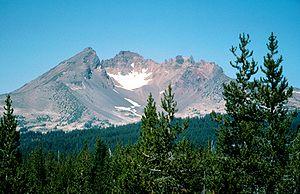
L’Oregon /ɔ.ʁe.ɡɔ̃/ est un État du Nord-Ouest des États-Unis, situé sur la côte Pacifique entre les États de Washington au nord, de Californie au sud, du Nevada au sud-est, et de l'Idaho à l'est. Ses frontières au nord et à l'est suivent pour l'essentiel les cours du fleuve Columbia et de la rivière Snake. Le territoire orégonais est intégralement traversé par la chaîne des Cascades qui forme une importante barrière climatique : l'ouest de l'État, de climat océanique, est recouvert par la forêt tempérée humide tandis que sa partie est, semi-aride, est occupée par le Haut désert de l'Oregon. Le parc national de Crater Lake se trouve dans le sud de l'État. La réserve indienne de Warm Springs s'étend sur 2 640,2 km² dans le nord de l'État, sur le versant Est de la chaîne des Cascades.